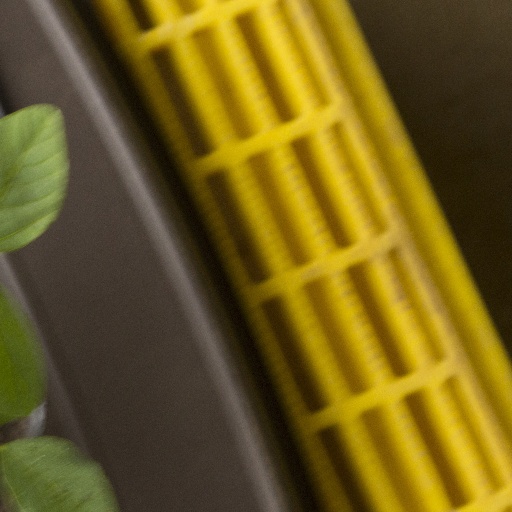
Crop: soybean